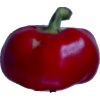
Label: red_pepper